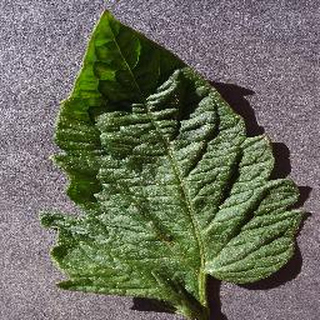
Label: healthy_tomato